Art Gallery of Ontario

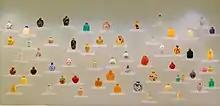
Snuff bottles from the museum's Kenneth Thomson collection

AGO's permanent collection saw significant growth in the late 20th and early 21st century. The museum's permanent collection grew from 3,400 works in 1960 to 10,700 in 1985. As of March 2021, the AGO's permanent collection holds over 120,000 pieces, representing many artistic movements and eras of art history. The museum's collection is organized into several "collection areas," which typically encompass works from a specific art form, artist, benefactor, chronological era, or geographic locale. Until the early 1980s, works collected for the museum's collection were primarily Canadian or European artists. Its collection has since expanded to include artworks from the Indigenous peoples in Canada, and other cultures from around the world.